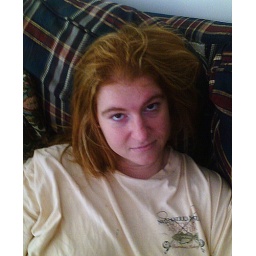
alicia in black panties on couch 2